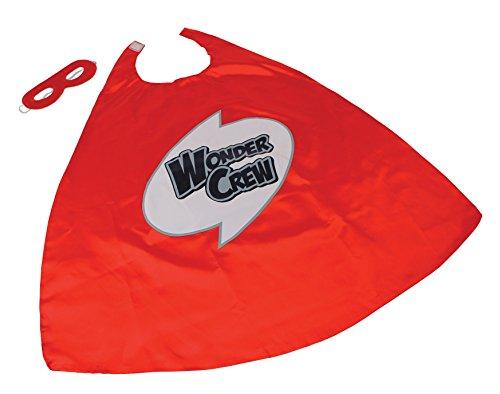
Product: Wonder Crew Superhero Buddy - Marco
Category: Toys & Games | Dolls & Accessories | Dolls
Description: Marco comes dressed as a superhero with a cape and mask.
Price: $19.96
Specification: ProductDimensions:15x10x4.5inches|ItemWeight:2.09pounds|ShippingWeight:2.12pounds(Viewshippingratesandpolicies)|DomesticShipping:ItemcanbeshippedwithinU.S.|InternationalShipping:ThisitemcanbeshippedtoselectcountriesoutsideoftheU.S.LearnMore|ASIN:B01N29K7LS|Itemmodelnumber:5941|Manufacturerrecommendedage:36months-6years